SKS

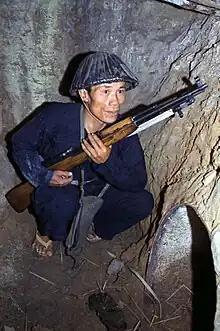
A guerrilla of the Liberation Army of South Vietnam, crouching in a tunnel with an SKS carbine.

Red Army evaluation of the SKS-41 prototypes was shelved due to the German invasion, and did not resume until Simonov rechambered his weapon to accommodate the 7.62×39mm cartridge in 1944. He also made a number of other detail improvements to his original carbine, omitting the large and unwieldy muzzle brake, adding a folding bayonet, and replacing the metal gas system shroud with a removable wooden upper handguard and gas tube which housed the gas piston. The gas tube and upper handguard could now be removed as needed to access the gas port and piston for cleaning. The appearance of a 7.62×39mm prototype revived interest in Simonov's design, as only he and one other weapons designer, Alexey Sudayev, were able to produce rifles chambered for the new round on short notice. Sudayev's prototype was a less conventional, more compact assault rifle which more closely resembled the later AK-47. A second 7.62×39mm semi-automatic carbine contender was later offered by Mikhail Kalashnikov; this was based on the operating system of the M1 Garand. Kalashnikov's carbine appeared too late to participate in the Red Army's initial evaluation, and was rejected as the decision had already been made to submit the SKS for field trials.